Zee Cine Critics Award for Best Actor – Female

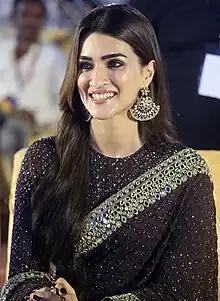
The 2025 recipient: Kriti Sanon

The Zee Cine Critics Award - Best Actress is chosen by a jury organized by Zee Entertainment Enterprises. It is a category of "Zee Cine Award" for the Hindi film industry. They were instituted in November 1997 to award "Excellence in cinema - the democratic way".